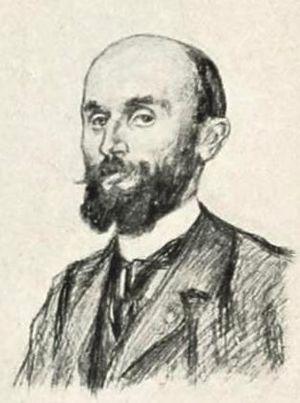
Louis Jean Victor Aimé Résal, né à Besançon le 22 octobre 1854 et mort à Paris le 14 novembre 1919, est un ingénieur français, considéré comme le plus grand concepteur de ponts métalliques de la fin du XIXᵉ siècle.